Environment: real
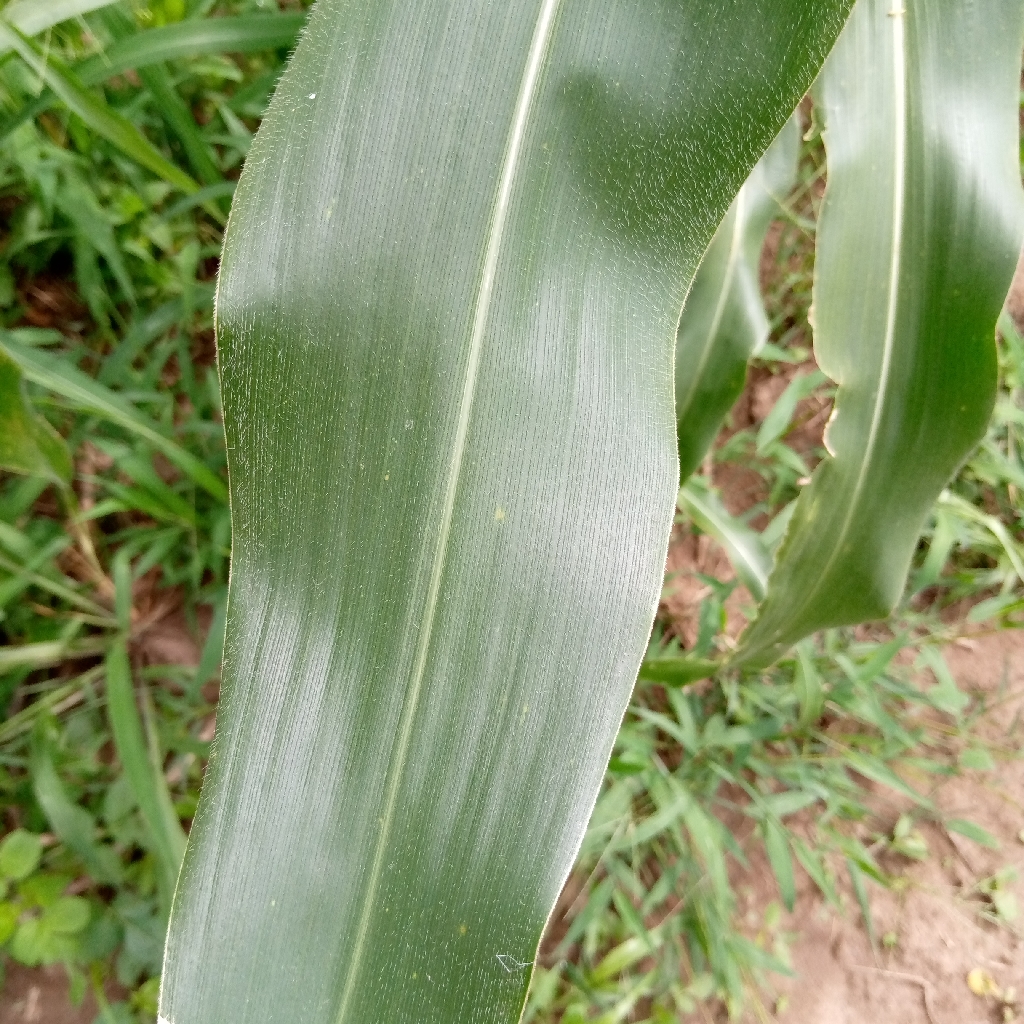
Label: healthy